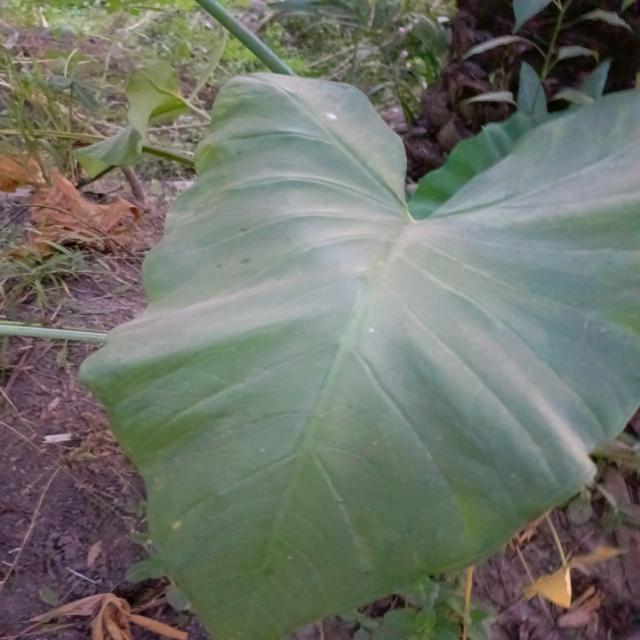
Label: Healthy